Michael Tarver

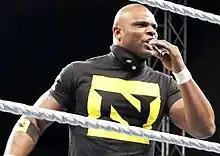
Tarver in 2010

Tyrone Evans (born March 8, 1977) is an American professional wrestler and rapper known as Michael Tarver. He is best known for his time with WWE where he appeared on the first season of "WWE NXT" and later debuted as a member of the faction The Nexus. After he left WWE in 2011, he wrestled for the National Wrestling Alliance and made a few appearances for New Japan Pro-Wrestling and Chikara.